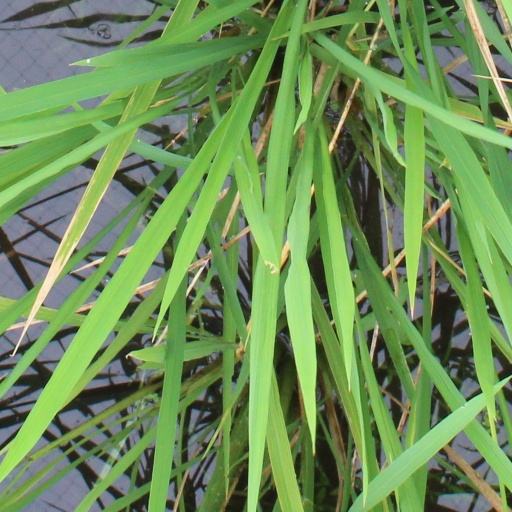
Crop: rice